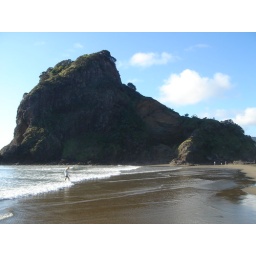
My father got stuck in the black sand in his car during the sixties